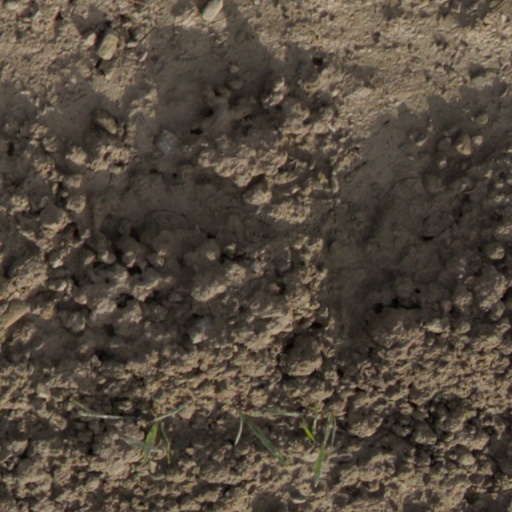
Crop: wheat